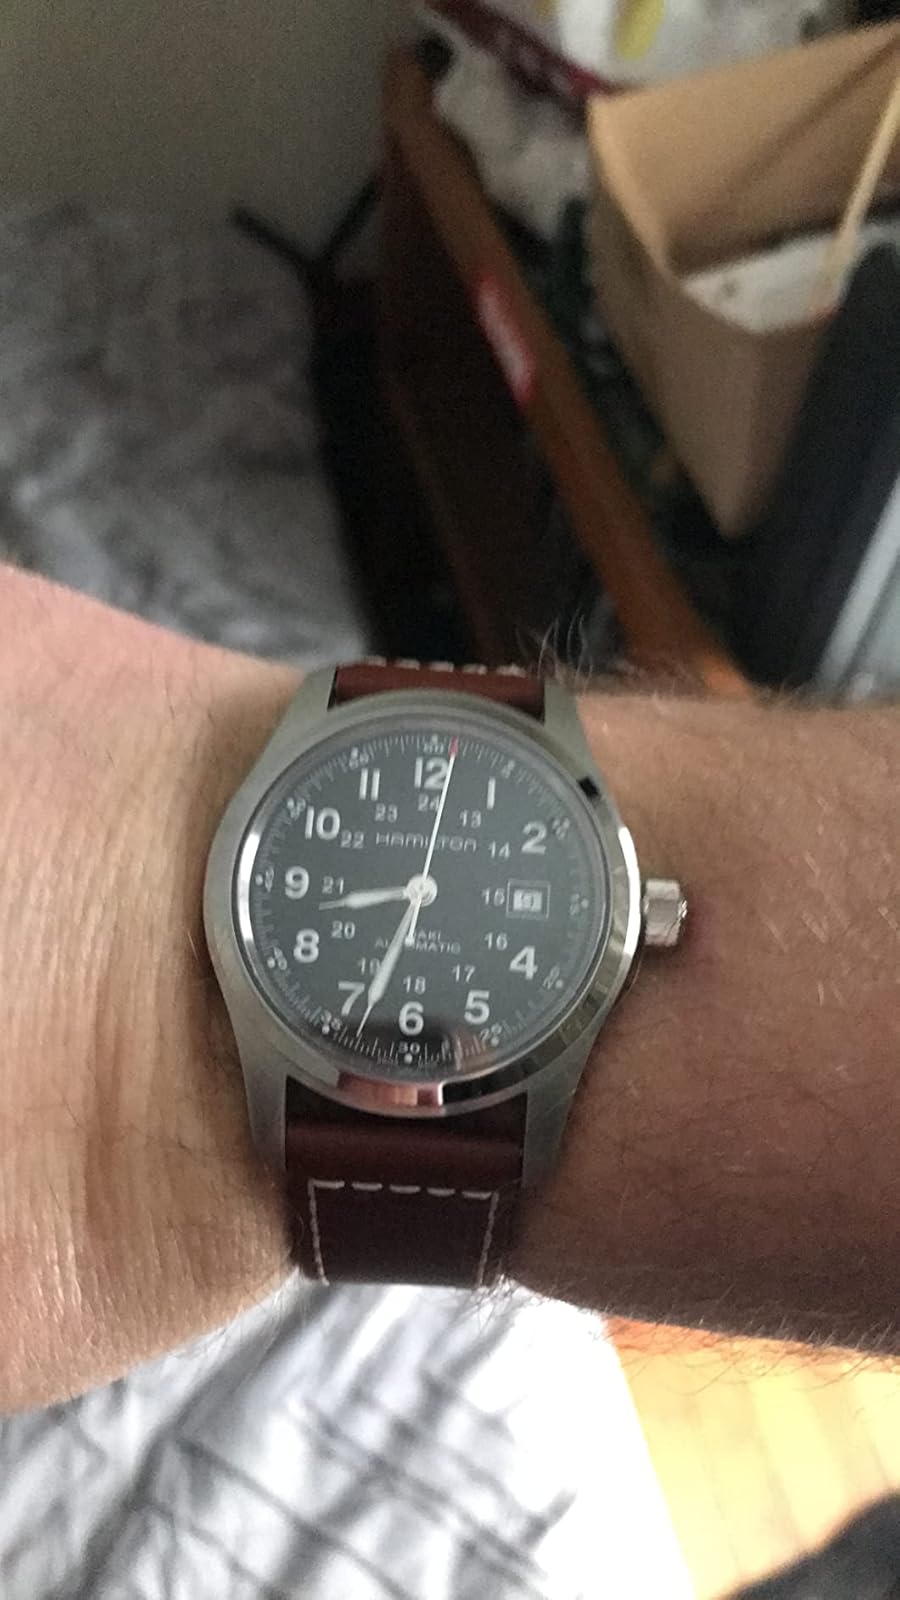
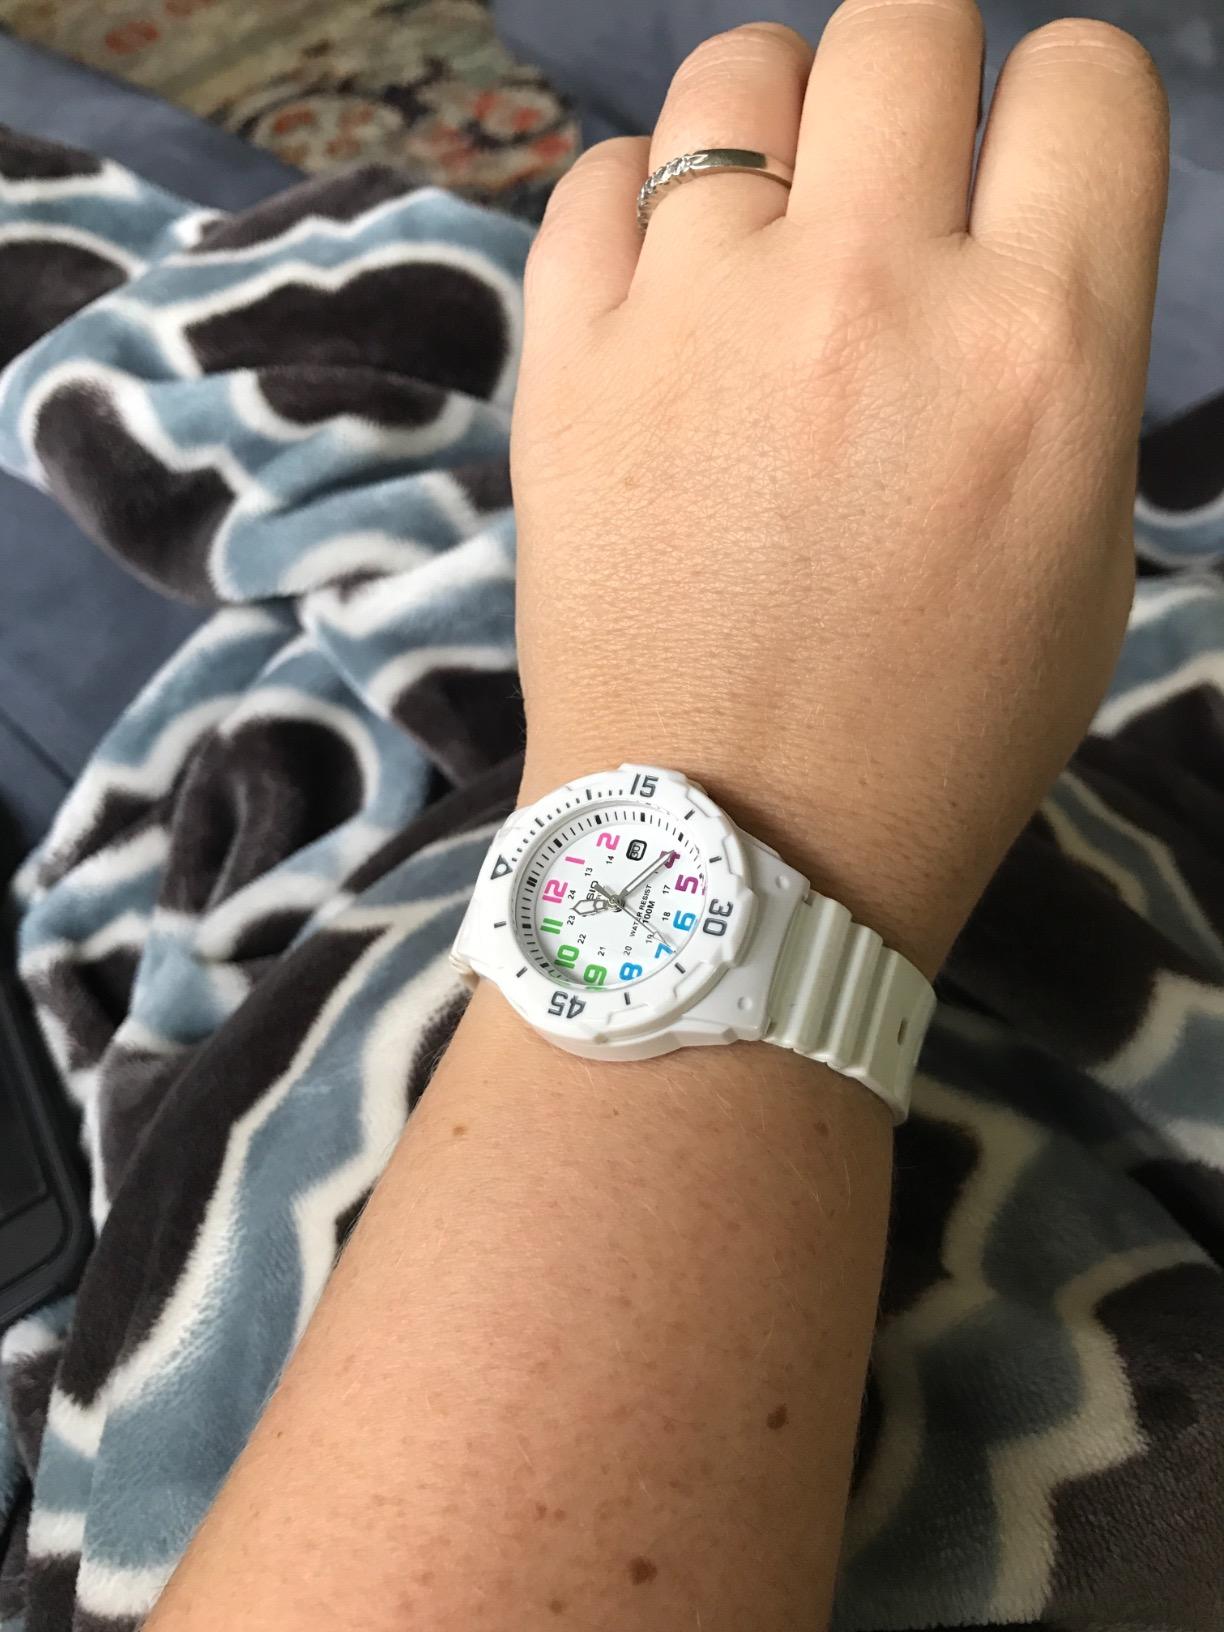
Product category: accessories_watch
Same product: no